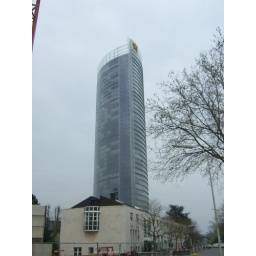
the tallest office building in the region Nordrhein-westfalen